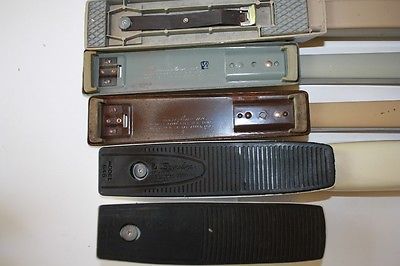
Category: stapler